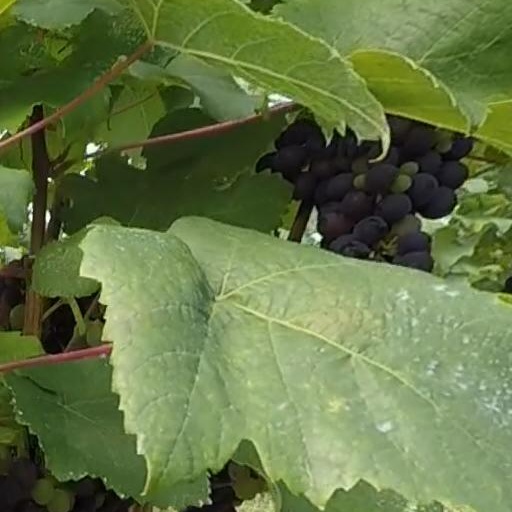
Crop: grape